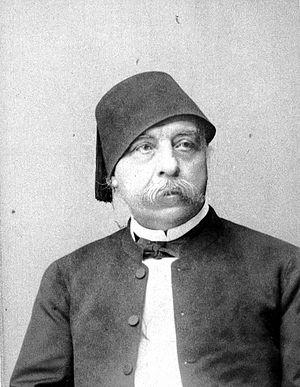
Nubar Pacha est un homme politique égyptien d'origine arménienne né en janvier 1825, Empire ottoman, mort à Paris le 14 janvier 1899.